Vaitheeswaran Koil

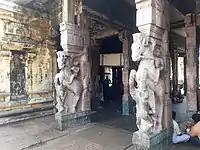
Pillars inside the temple

During the Ramayana period, Rama, Lakshmana and Saptarishi have worshipped the deity in this place. There is a pond at this temple called Jatayu "" (pot of Jatayu having holy ash of Vibhuti). One of the nine planets, Angaraka (Mars), suffered from leprosy and was cured by Vaidhyanathaswamy and from then on it is treated as one of the Navagraha Temples for planet "Angaraka". Parvati, the consort of Shiva, asked her son, Subramanya to appear with one face from his regular appearance of six faces. When he did so, she was pleased and presented him with "vel" (a weapon) to slay the demons. Subramanya overcame the "asura" Surapadman (a demon) and in the war, his army was severely injured. Shiva came out as the healer Vaitheeswaran and cured the wounds. As per another legend, Shiva came as Vaidya, a doctor, and cured the leprosy of a staunch devotee named Angahara. Jatayu, Muruga and Surya were all believed to have worshipped Shiva here. Murugan obtained a Vel trident at this place and is called Selvamuthu Kumaran. As per popular legend, 'Pul' (Jatayu), 'Irukku' (Irukkuvedam)', 'Vel' (representing Muruga) and 'Ooor' (place) worshipped in the place and hence it came to be known as 'Pullirukavelur'.